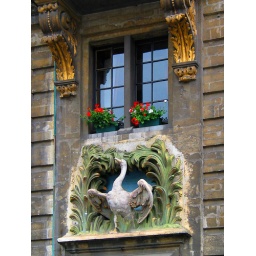
building wall and window in Brussels town square